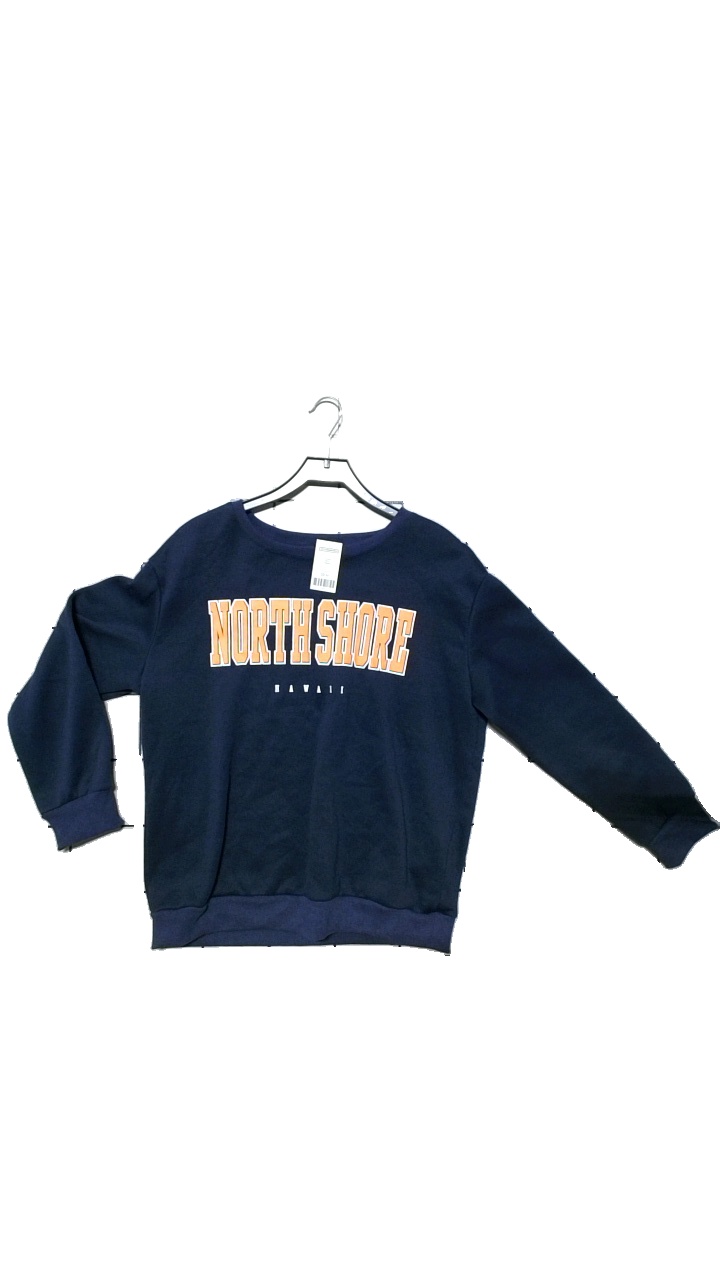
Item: Top (Ladies)
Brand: Shein
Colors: Blue, Orange
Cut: Regular
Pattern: Logo print
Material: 95% Polyester 5% Spandex
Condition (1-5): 4
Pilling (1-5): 5
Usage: Reuse
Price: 50-100